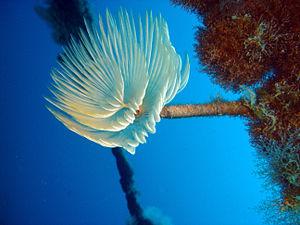
Spirographe.
Les Sabellidae sont une famille de vers marins polychètes de l'ordre des Canalipalpata.
Sabella est un genre de vers annélides polychètes marins appartenant à la famille des Sabellidae.
Les Sabellida sont un sous-ordre de vers annélides polychètes de l'ordre des Canalipalpata.